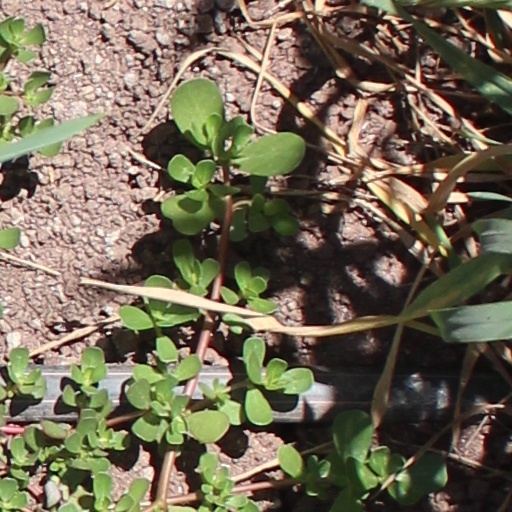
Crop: wheat